Etibar Mammadov

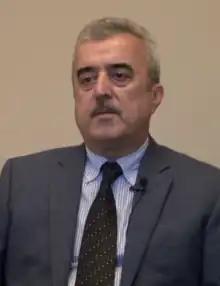
Etibar Mammadov in 2017

Etibar Salidar oglu Mammadov (born 2 April 1955 in Baku) is an Azerbaijani politician and the founder of the Azerbaijan National Independence Party (NIPA). First rising to prominence as an anti-communist during the Soviet era, he became one of Azerbaijan's most prominent politicians in the 1990s.